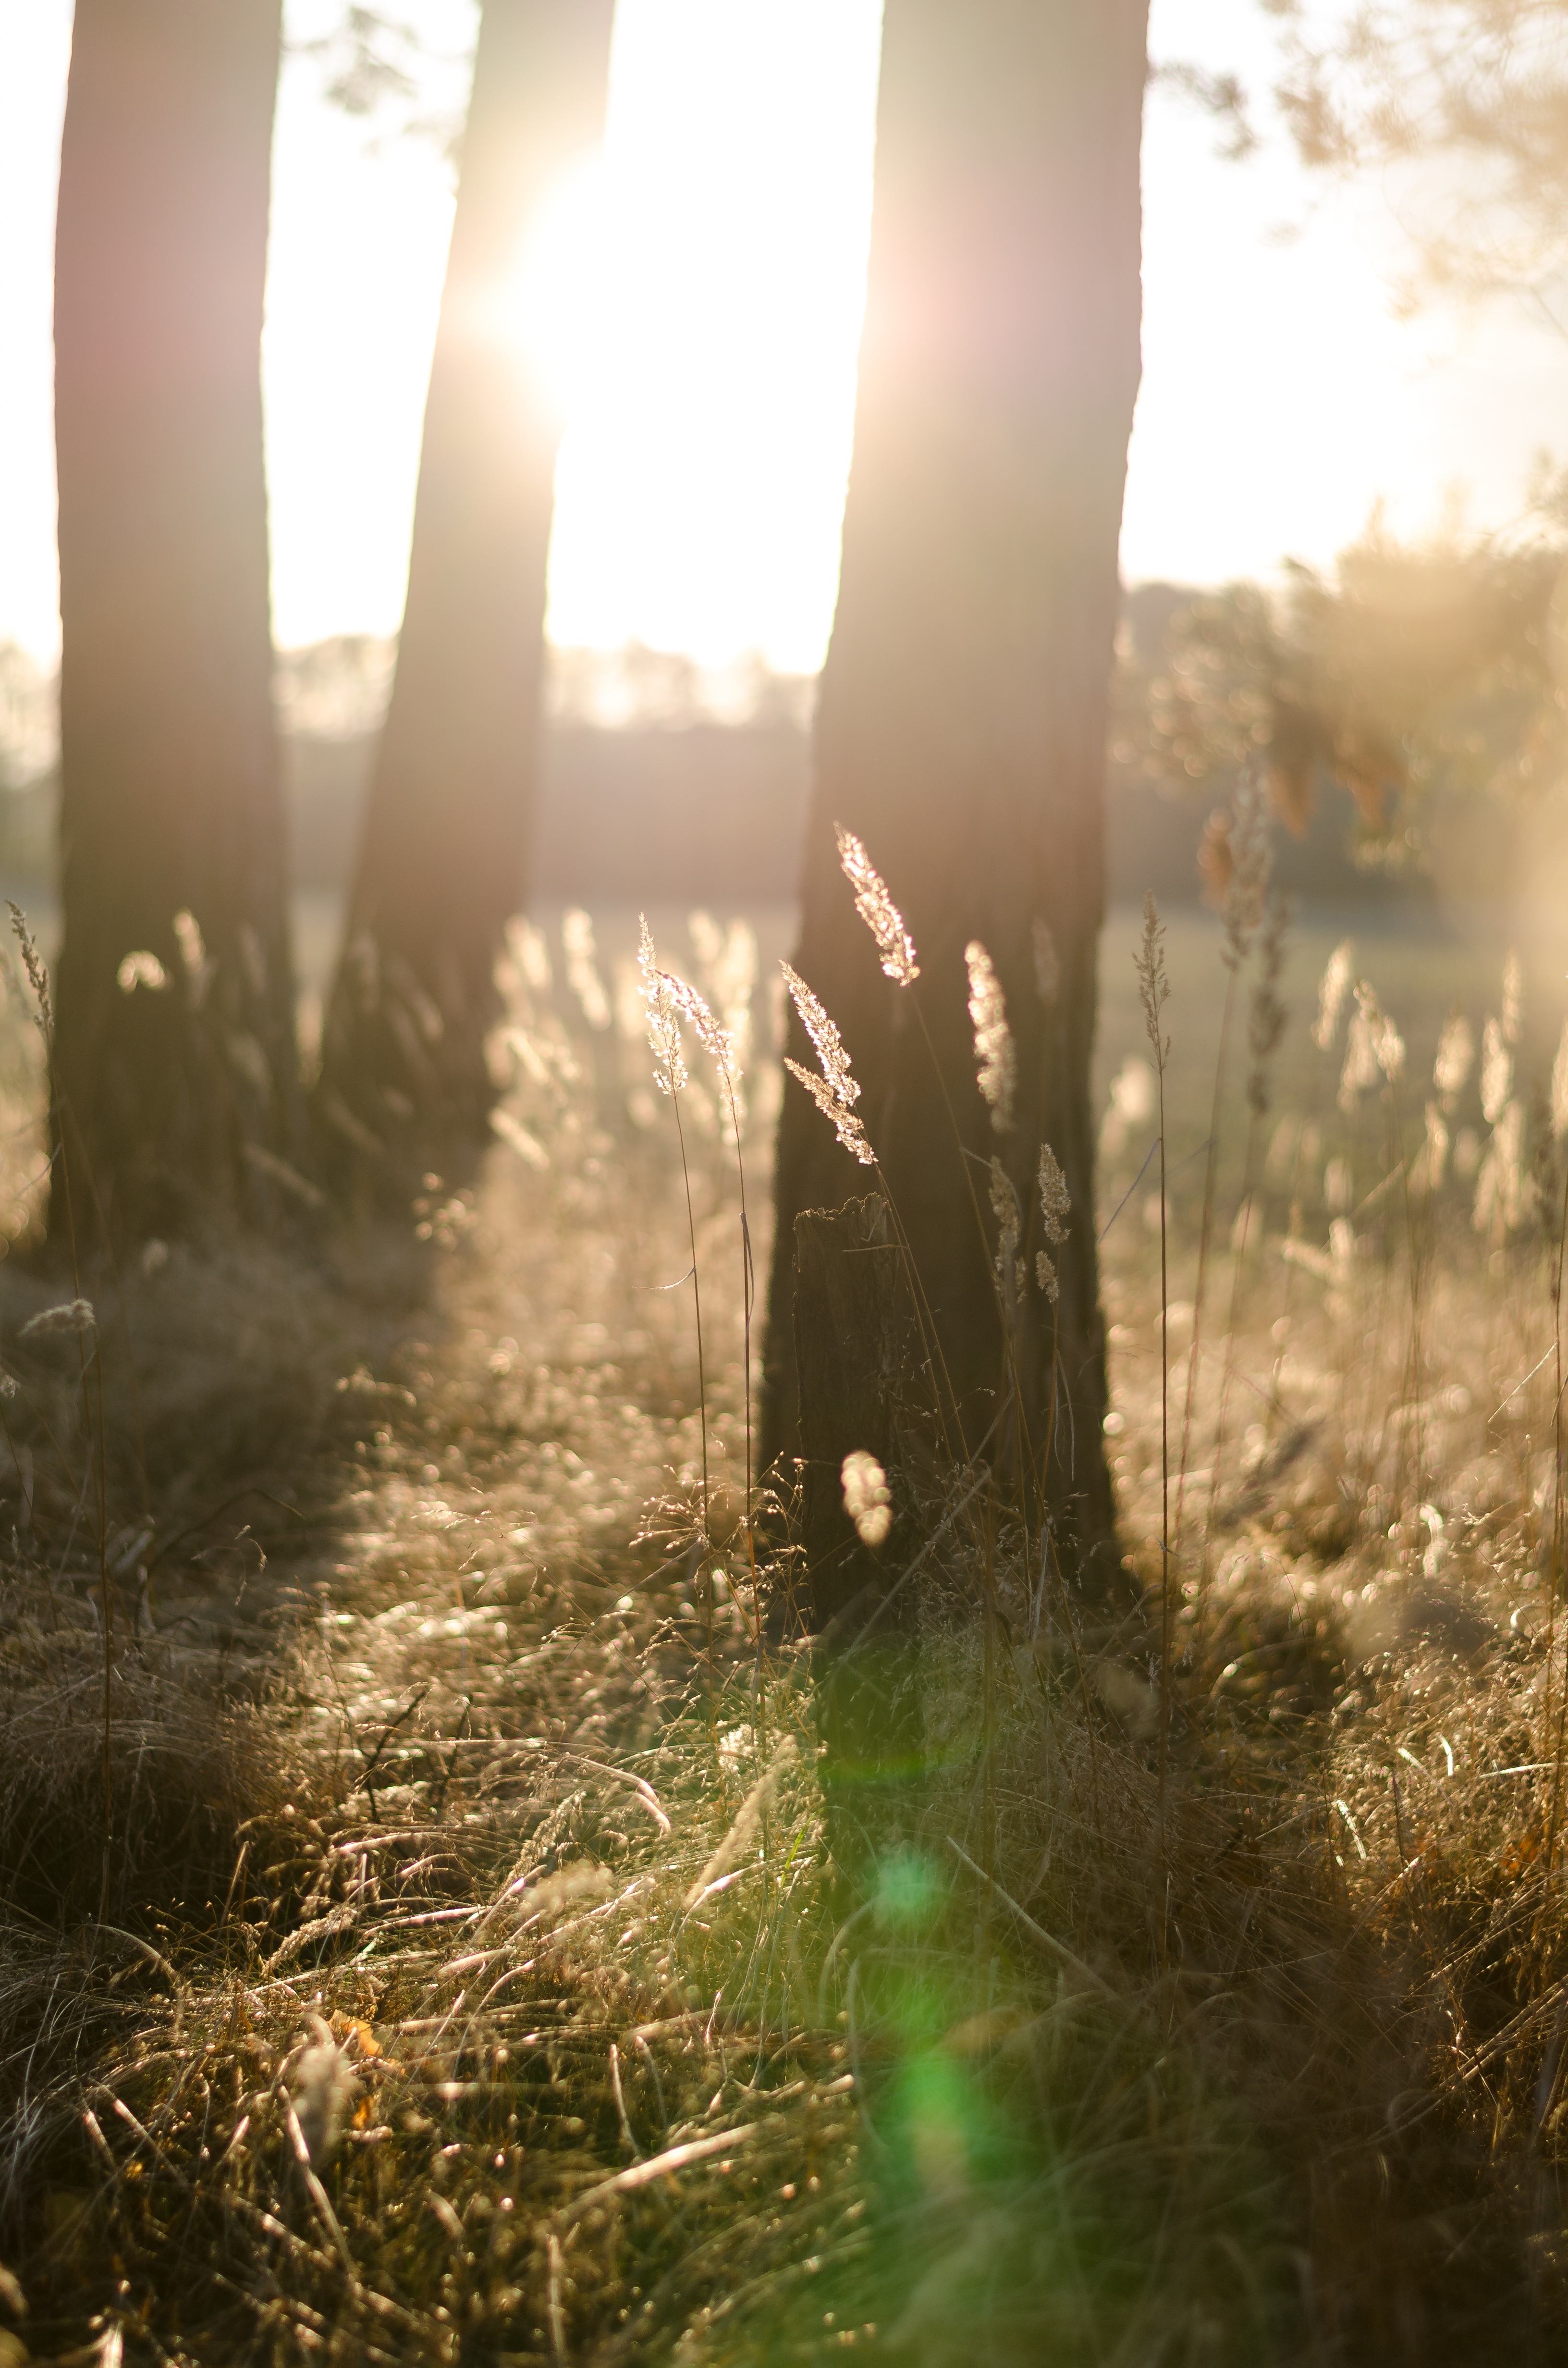
landscape, tree, nature, forest, grass, light, sunshine, sun, sunset, photography, sunlight, morning, leaf, flower, environment, evening, green, reflection, tranquil, autumn, park, scenery, darkness, season, trees, woods, sunny, atmospheric phenomenon, woody plant